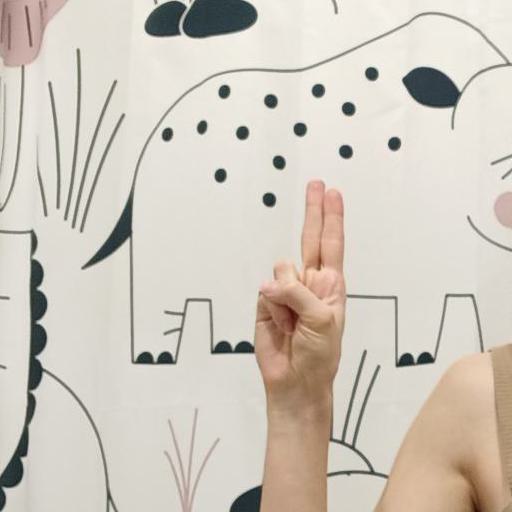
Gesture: two_up